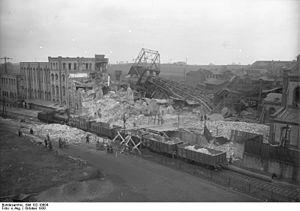
Le bassin minier rhénan est un bassin minier extrayant du lignite via des mines à ciel ouvert situé à l'ouest de Cologne en Rhénanie-du-Nord-Westphalie en Allemagne. À ne pas confondre avec le bassin minier de la Rhur.
Hans Beckers, né le 17 février 1892 à Alsdorf, mort en 1971 à Düsseldorf, était un marin et militant pacifiste allemand, animateur d'une mutinerie dans la marine impériale allemande en 1917.